Lemmings (video game)

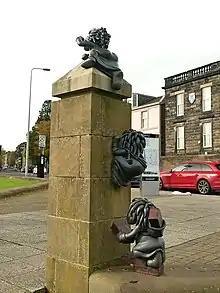
Three bronze lemming statues by Alyson Conway were installed at Seabraes, near DMA Design's original Dundee offices, in July 2013.

"Lemmings" inspired several further games in the franchise, including the "Christmas Lemmings" short games that were released between 1991 and 1994, and the 1991 expansion "Oh No! More Lemmings". Stand-alone sequels were "" (1993), "All New World of Lemmings" (1994), "3D Lemmings" (1995) and "Lemmings Revolution" (2000). By mid-1995, "Lemmings" and its sequels had accumulated combined sales of more than 4 million units worldwide. Two spin-off games were also made, both in 1996; "Lemmings Paintball" and "The Adventures of Lomax".